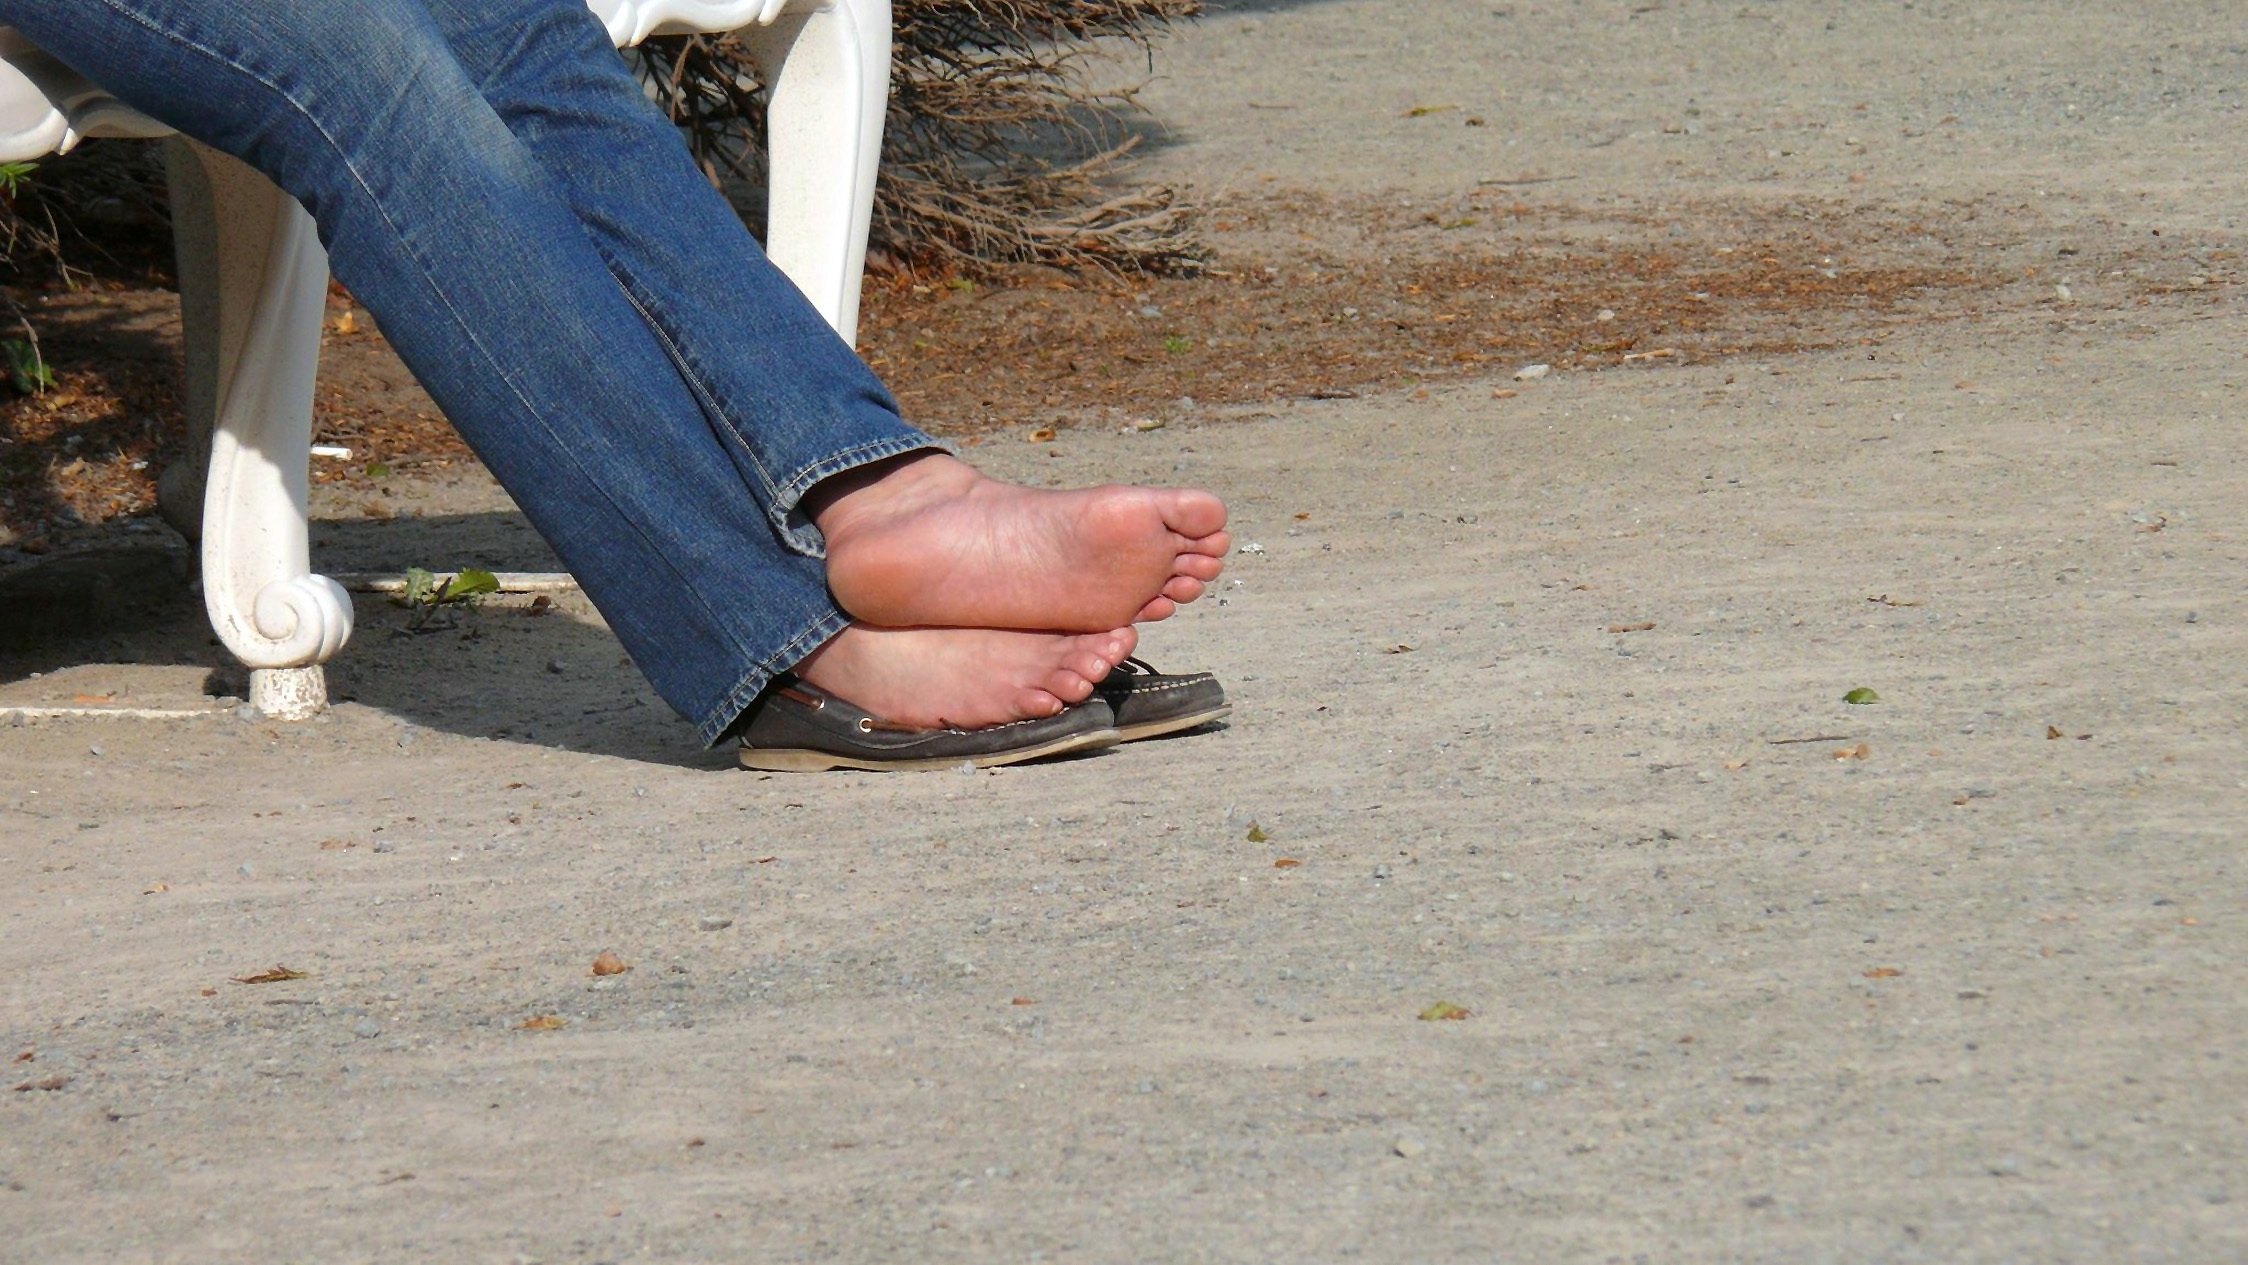
sand, shoe, woman, feet, leg, spring, relax, foot, human, rest, human body, barefoot, relaxation, legs, footwear, ten, human positions